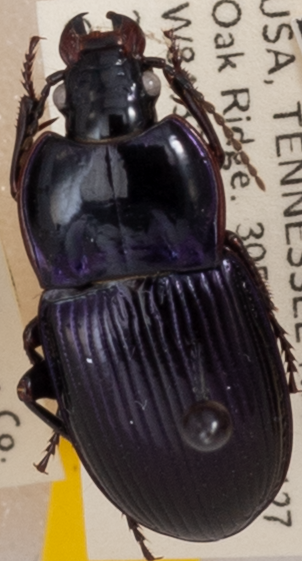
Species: Myas coracinus
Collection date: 2022-06-22 04:00:00
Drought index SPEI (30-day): -0.58
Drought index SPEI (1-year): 0.23
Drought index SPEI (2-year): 0.03